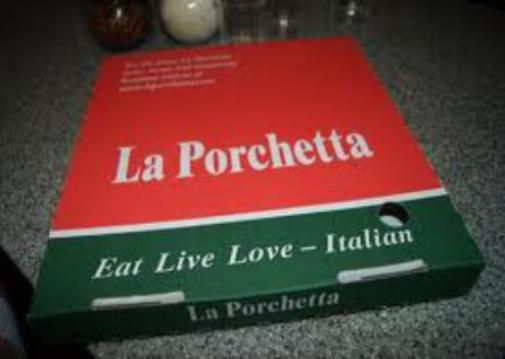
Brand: la porchetta
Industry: Food